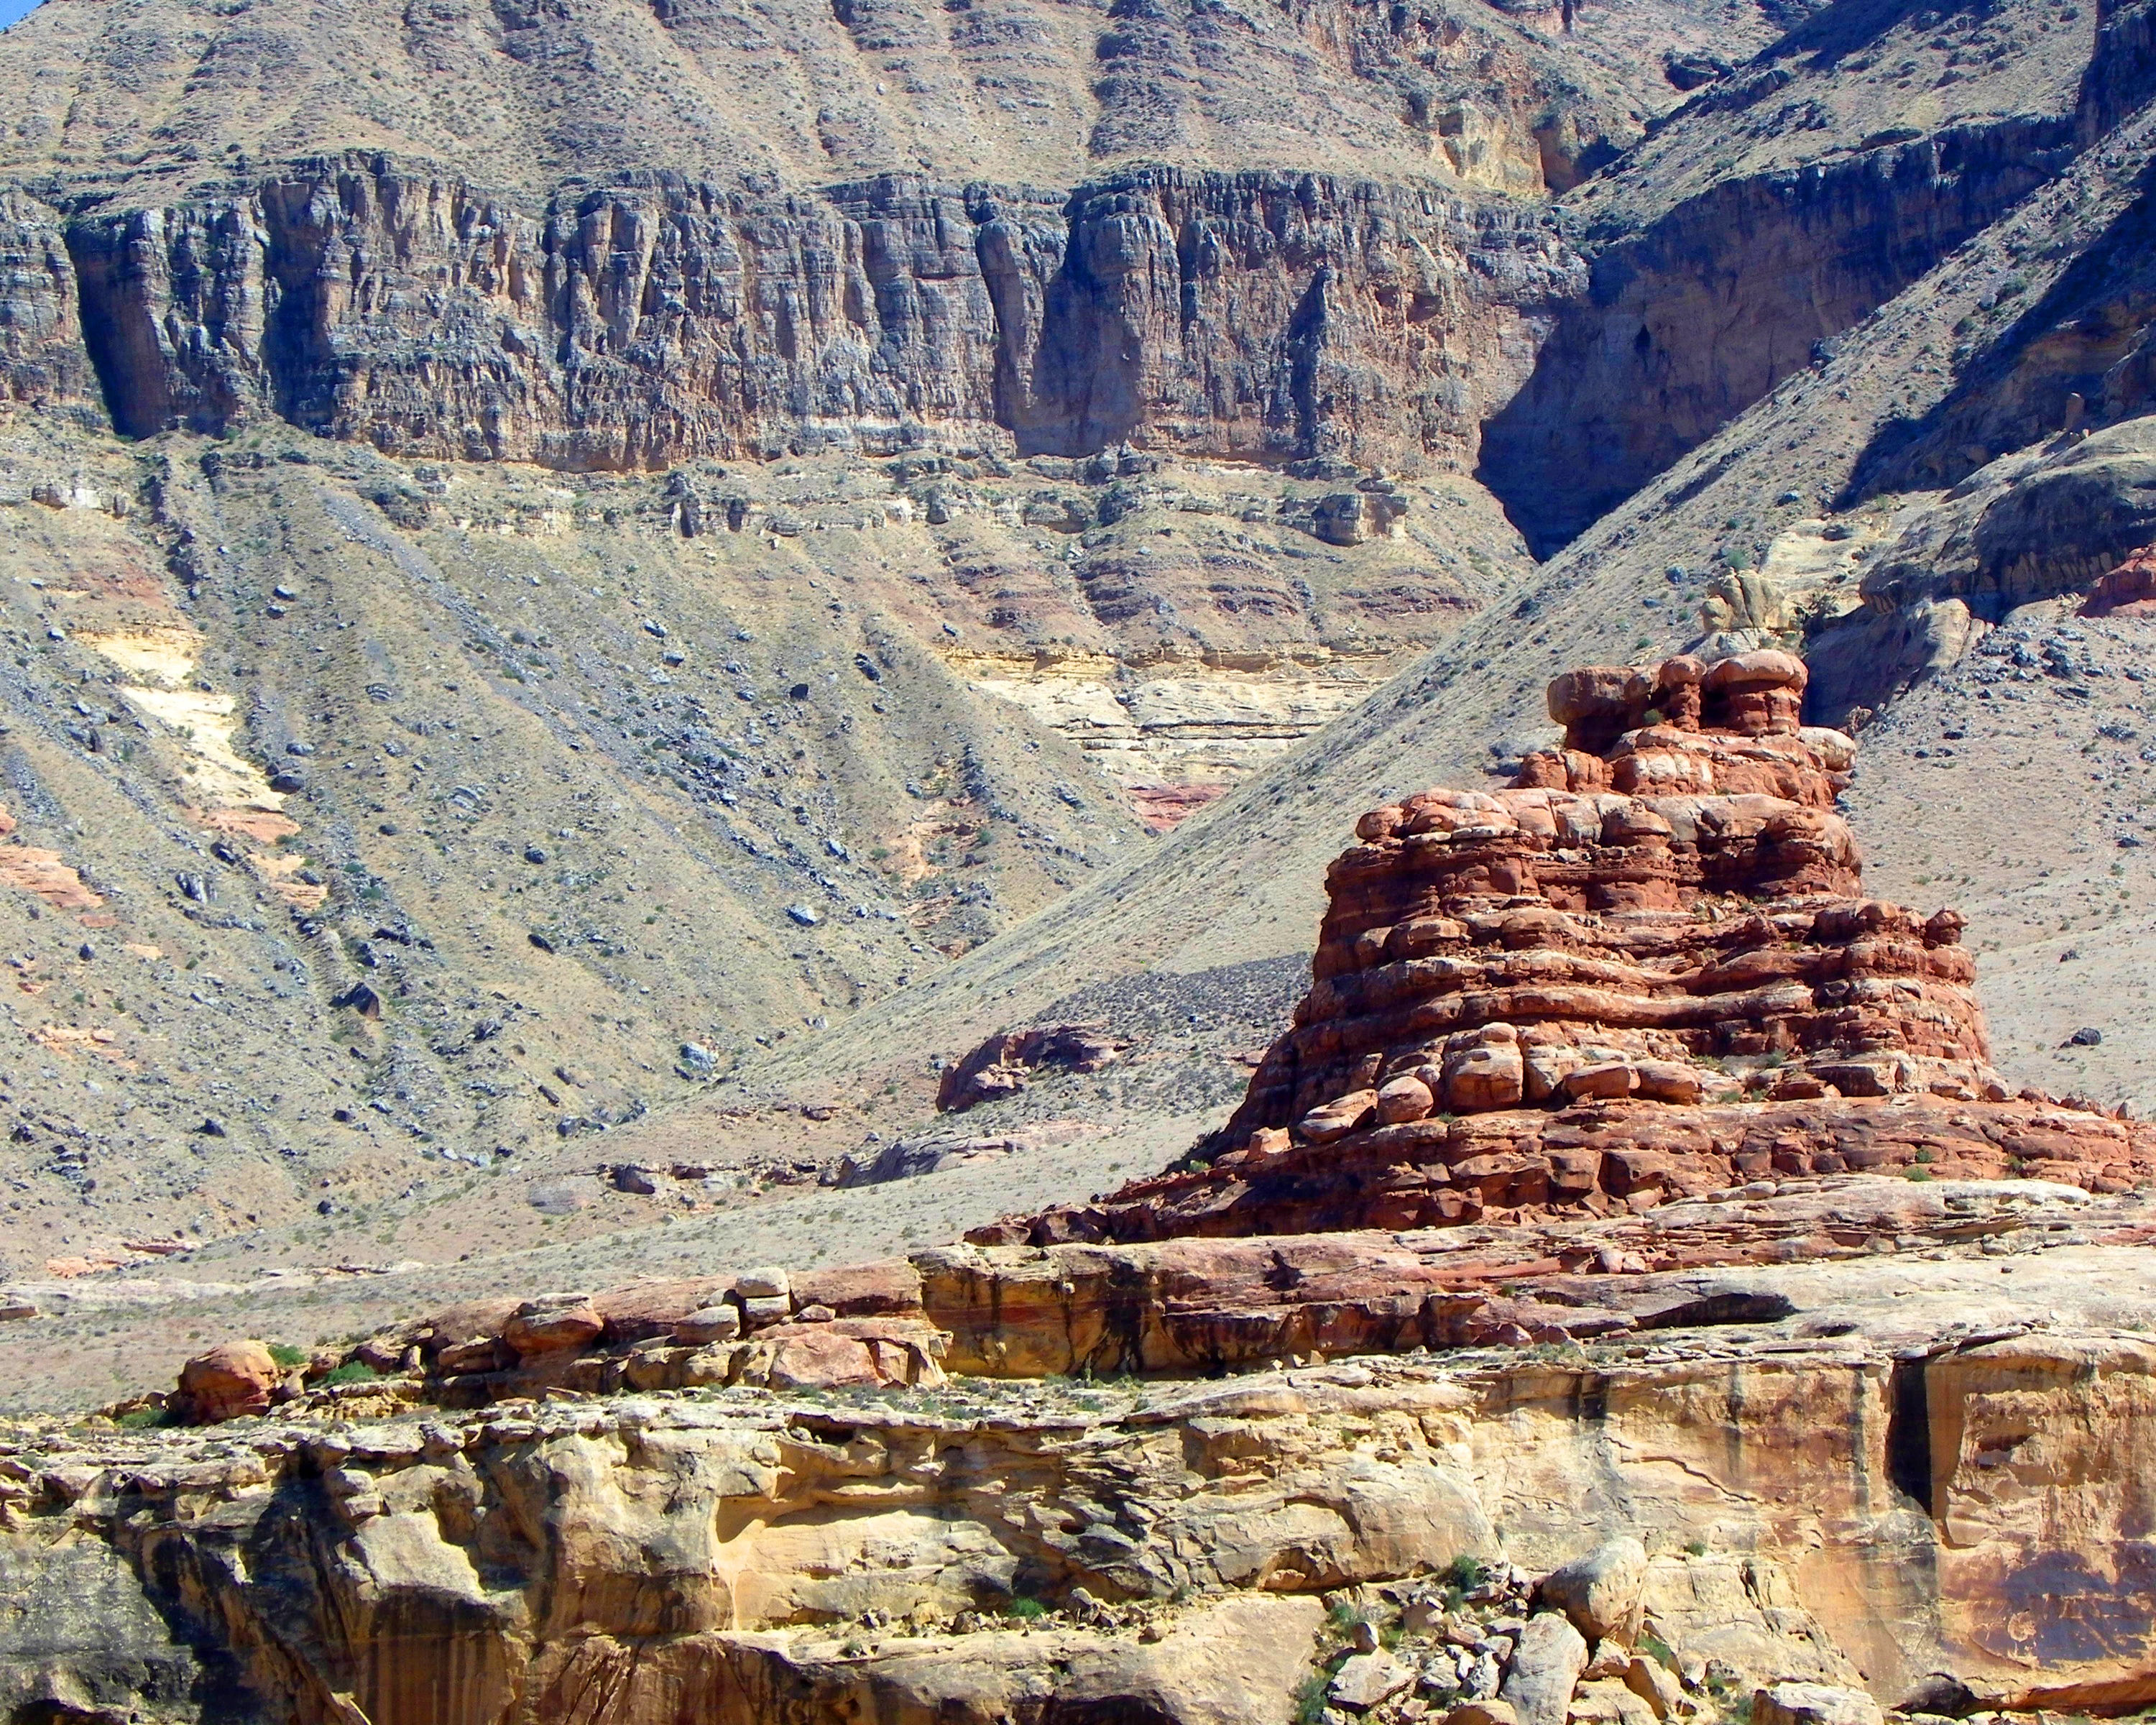
landscape, nature, rock, desert, valley, formation, scenic, canyon, grand canyon, arizona, geology, utah, badlands, plateau, wadi, landform, ancient history, geographical feature